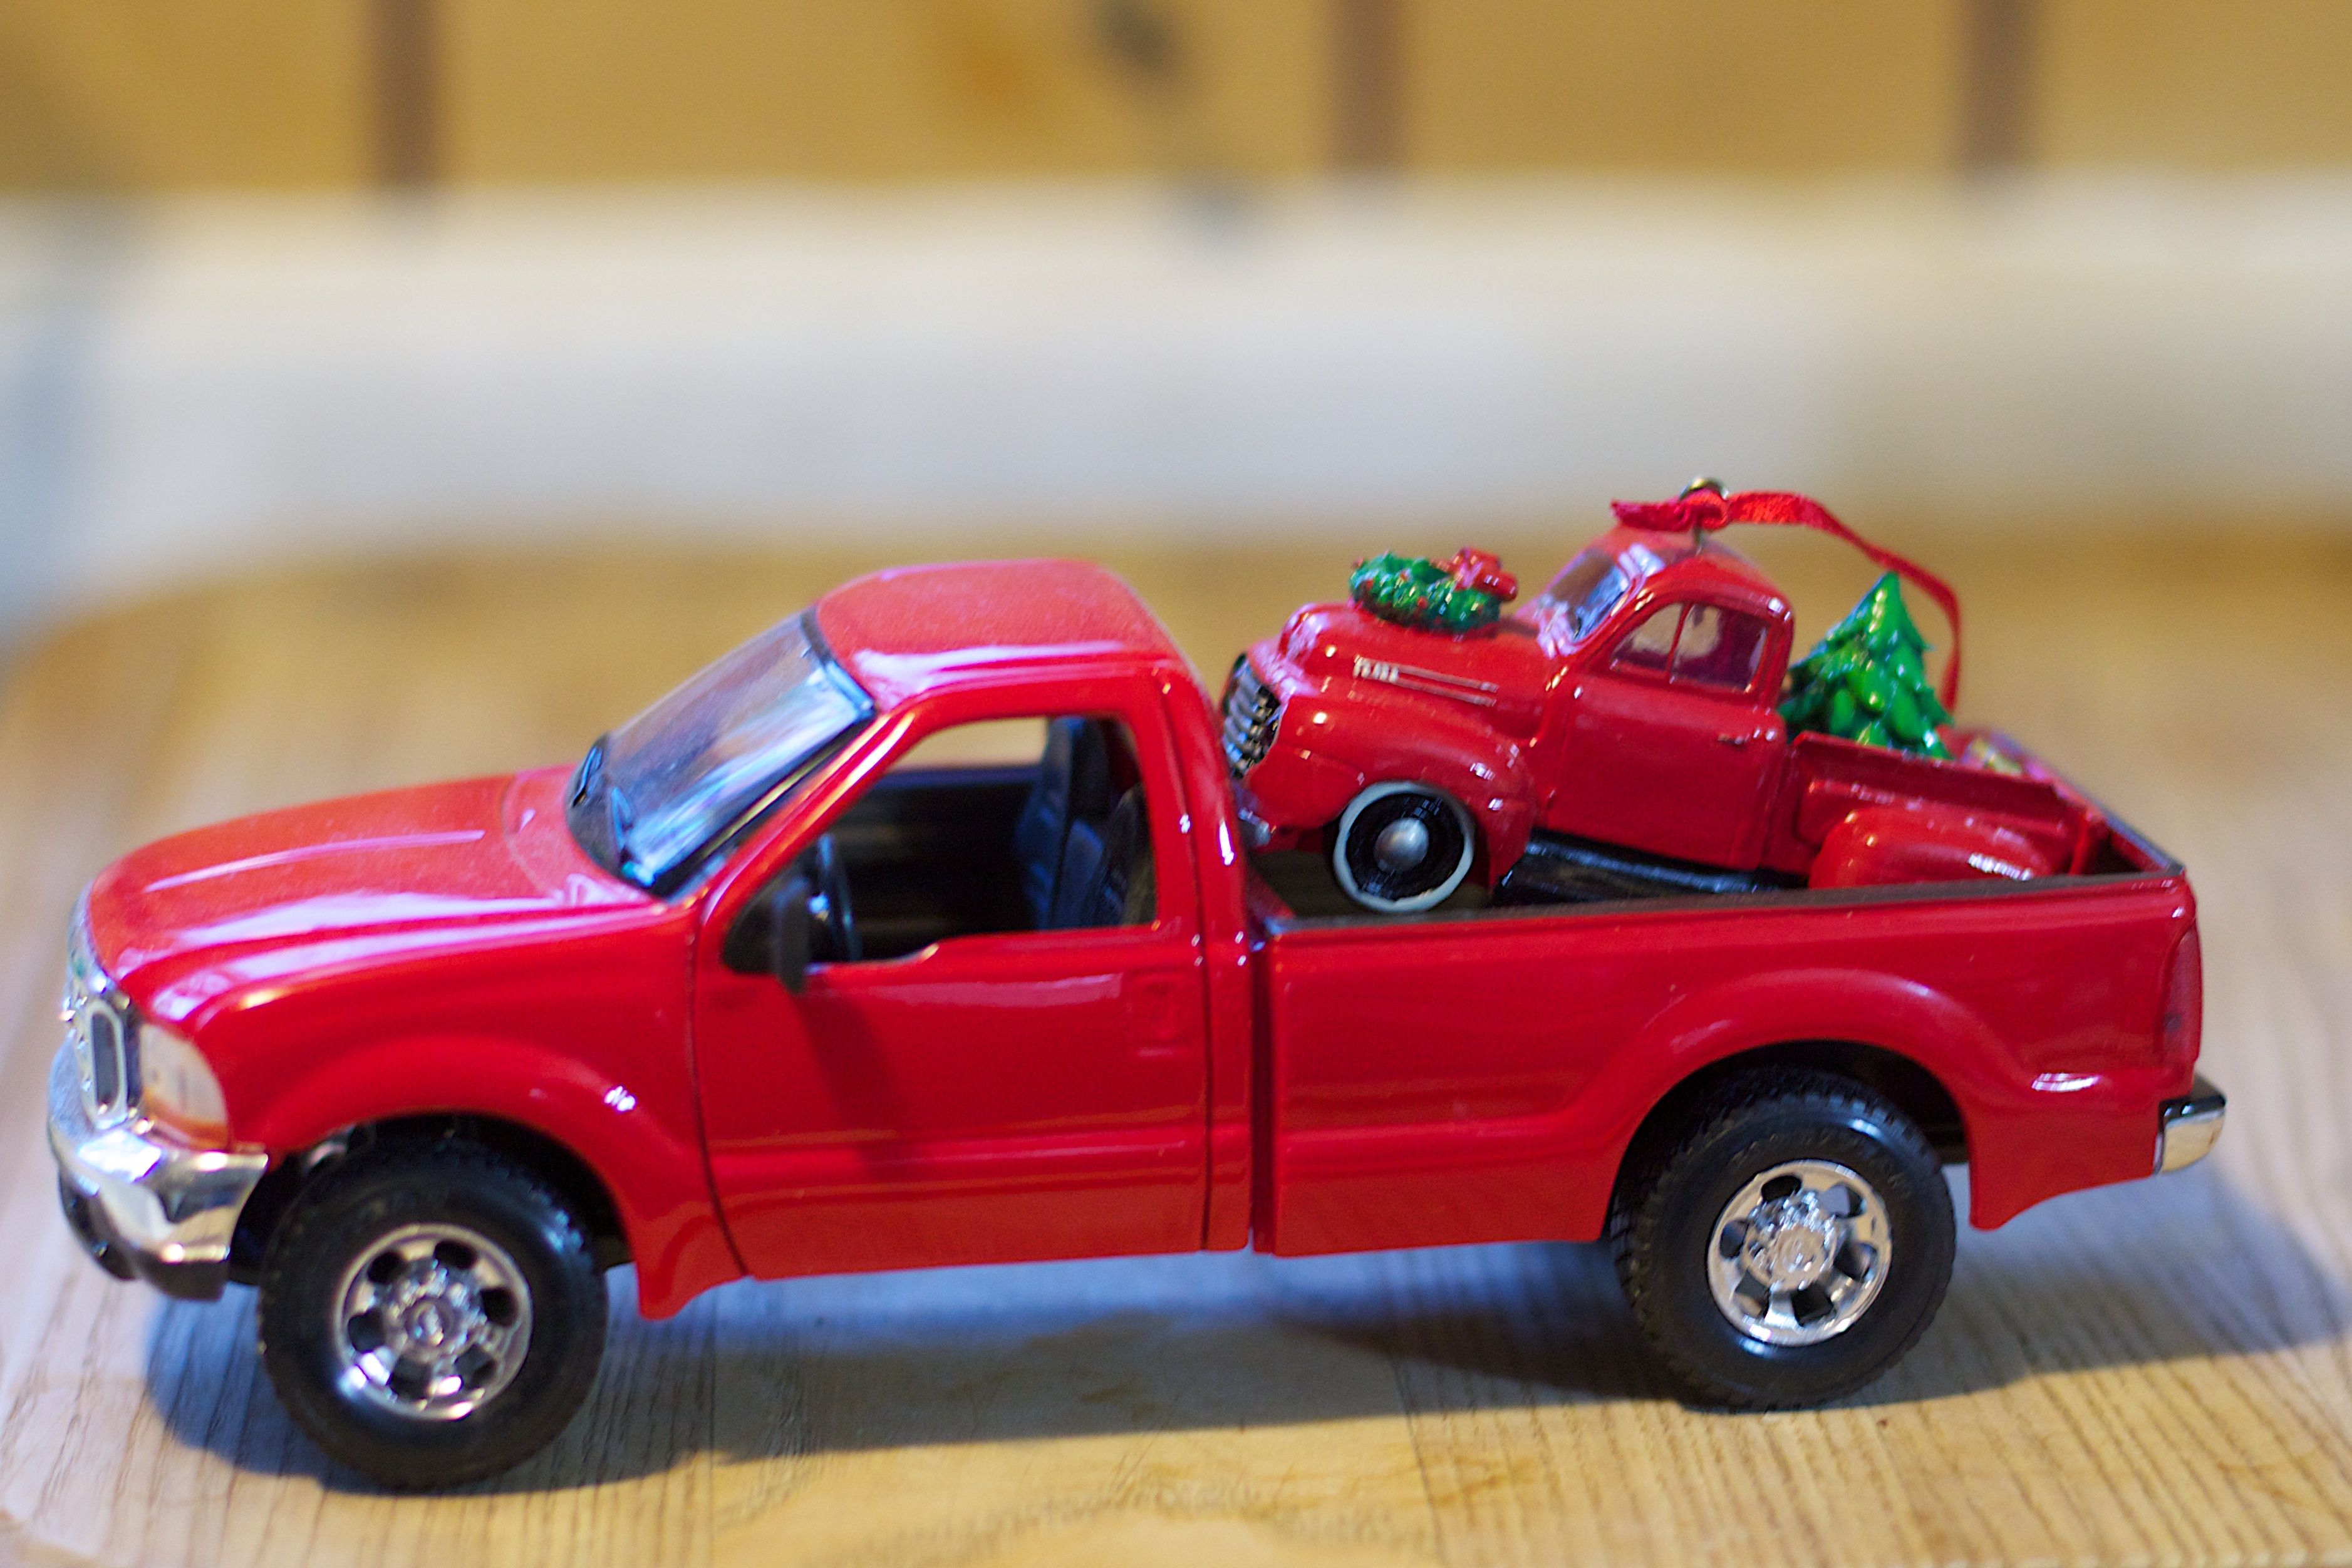
car, truck, vehicle, ford, pickup truck, model car, land vehicle, automobile make, automotive exterior, truck bed part